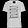
Label: T - shirt / top